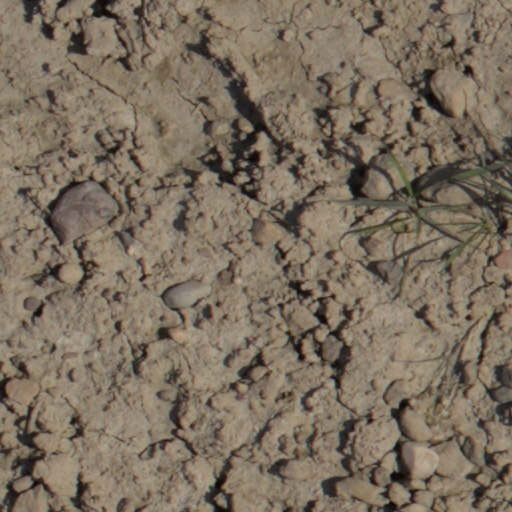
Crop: wheat